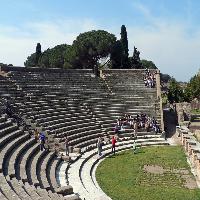
Weather: sun or clear